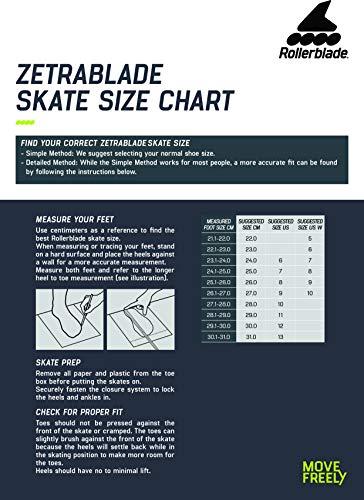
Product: Rollerblade Zetrablade Women's Adult Fitness Inline Skate, Black and Light Blue, Performance Inline Skates
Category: Sports & Outdoors | Outdoor Recreation | Skates, Skateboards & Scooters | Inline & Roller Skating | Roller Skates | Outdoor Skates
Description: IDEAL FOR CASUAL AND NOVICE SKATERS - Entry-level balanced skate for women with a comfortable and secure fit at a value price.
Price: $169.99
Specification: Shipping Weight: 7.6 pounds (View shipping rates and policies)|ASIN: B07GB2T4KB|    #58    in Inline & Roller Skating Equipment